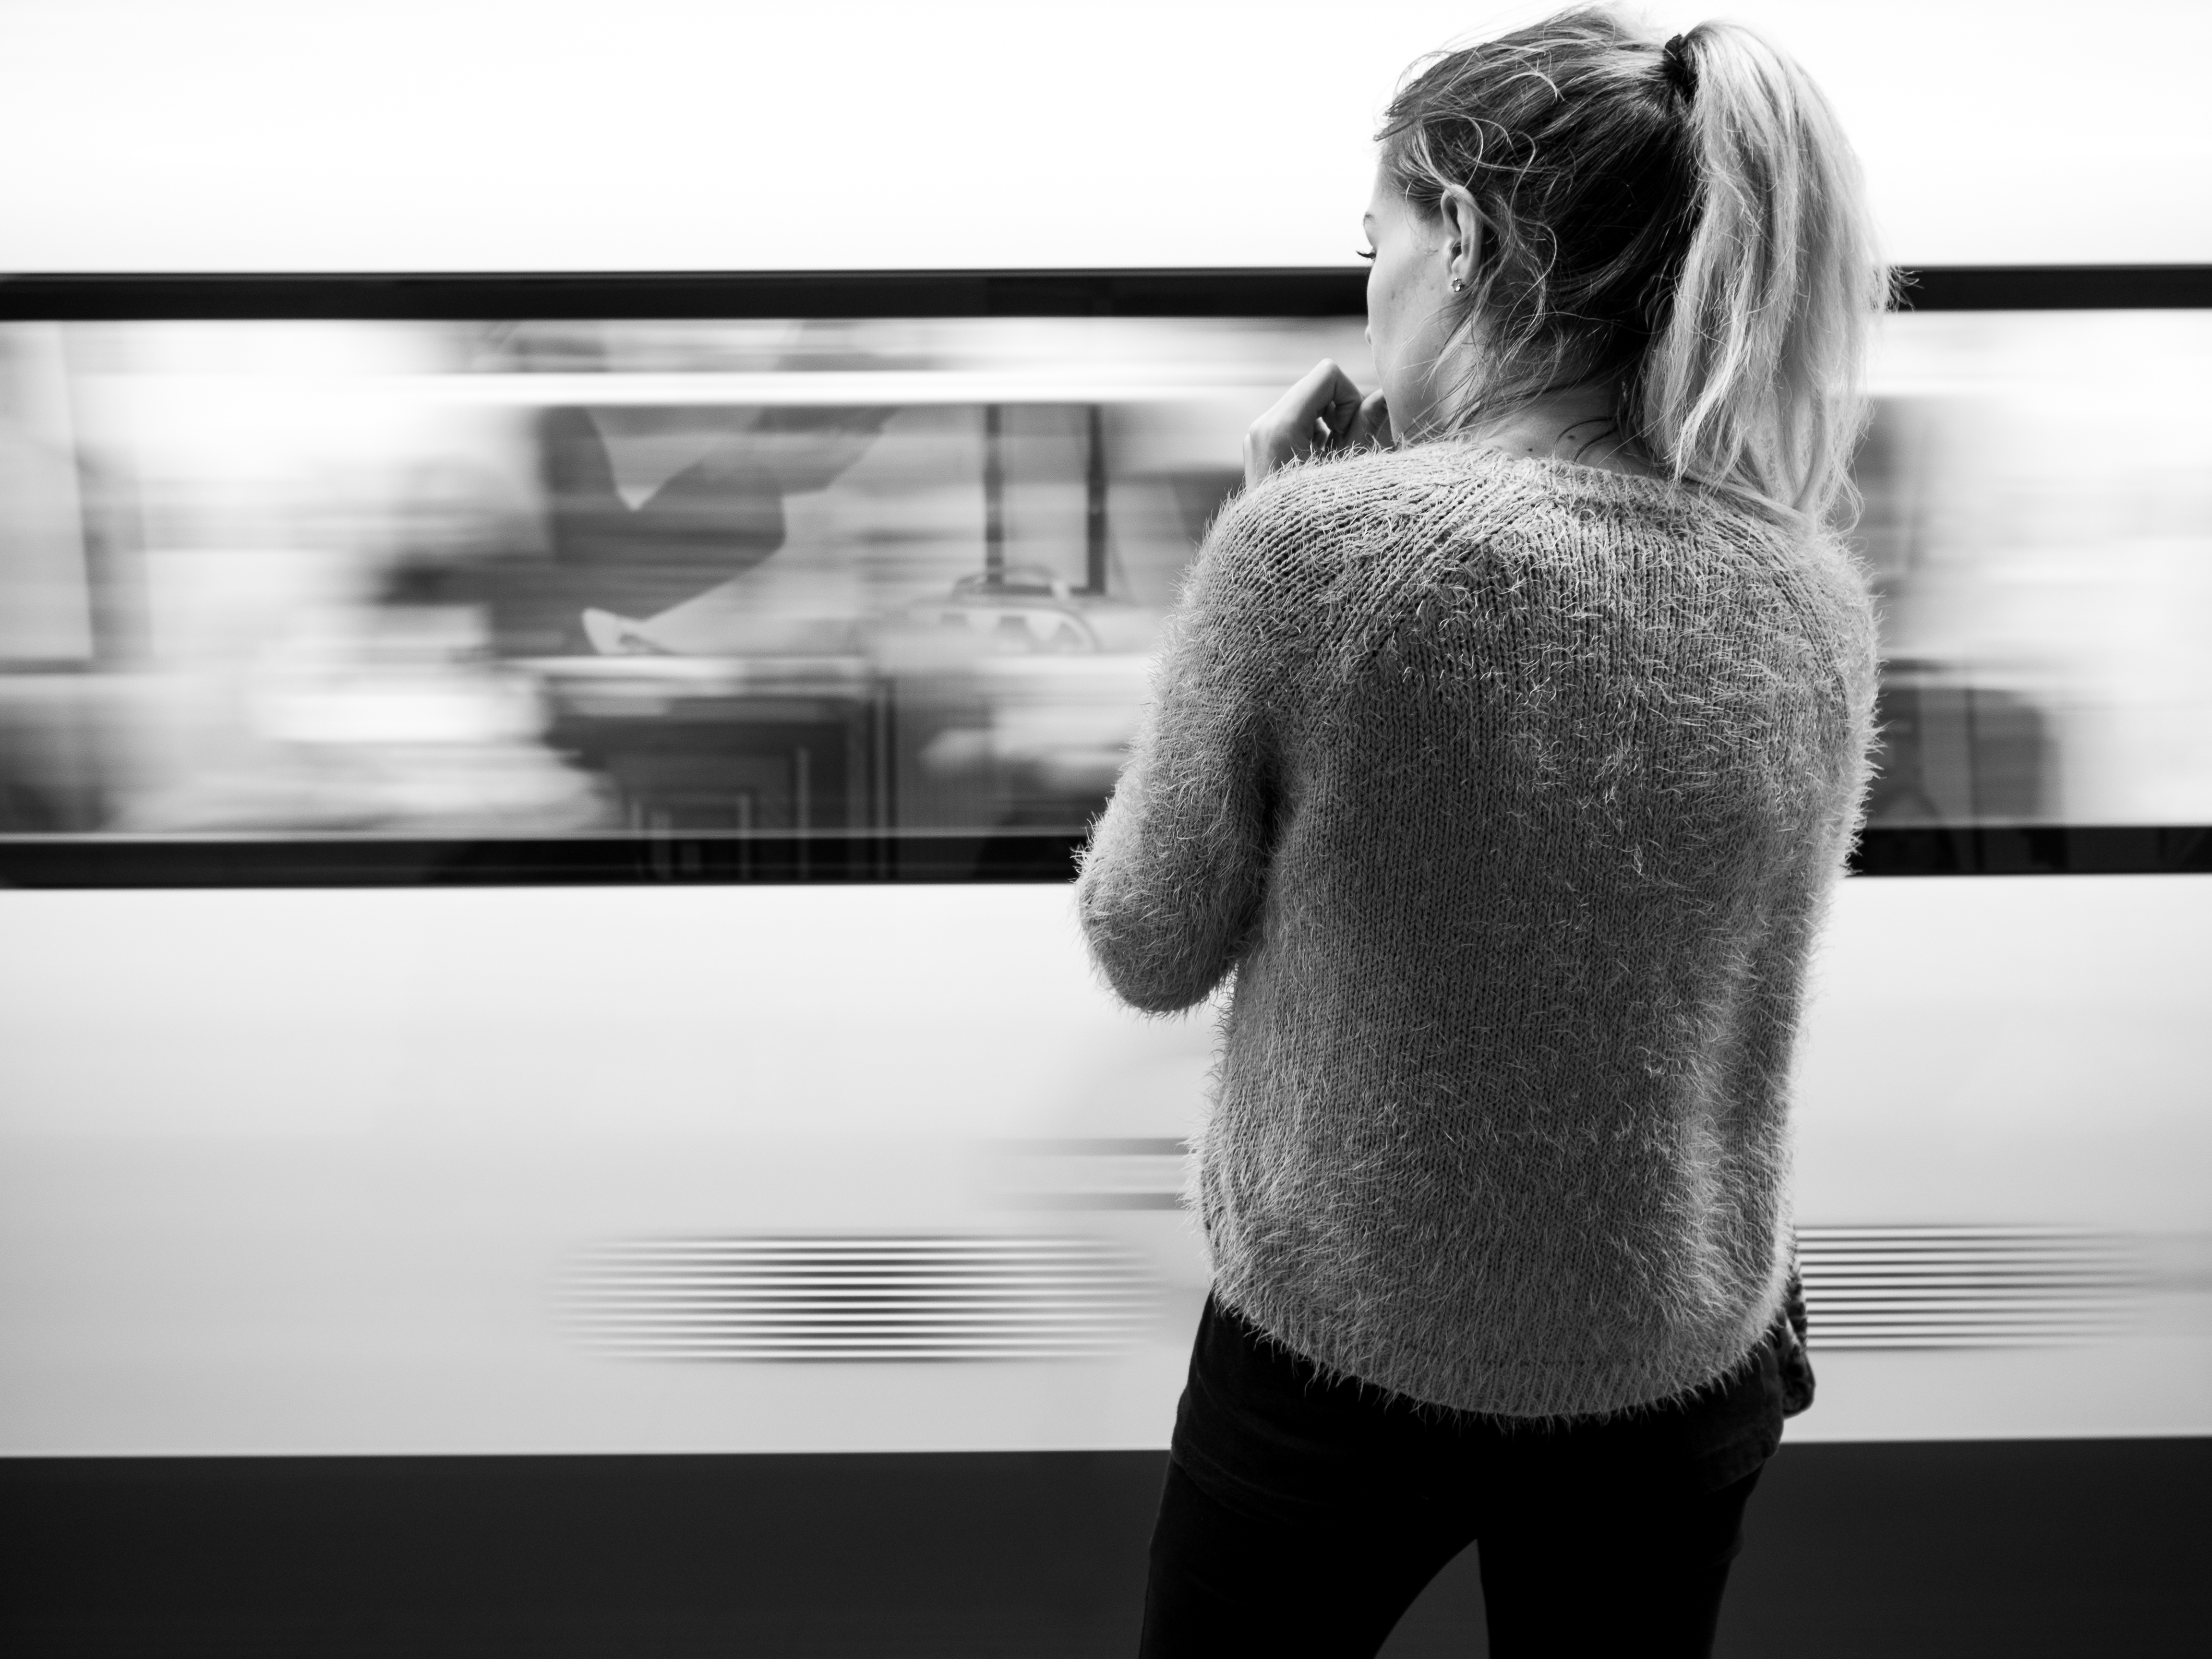
black and white, white, photography, model, black, monochrome, arm, muscle, photograph, image, monochrome photography, physical fitness